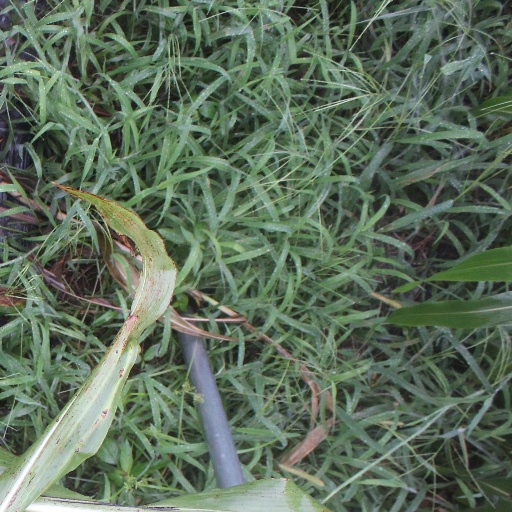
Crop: sorghum